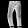
Label: Trouser